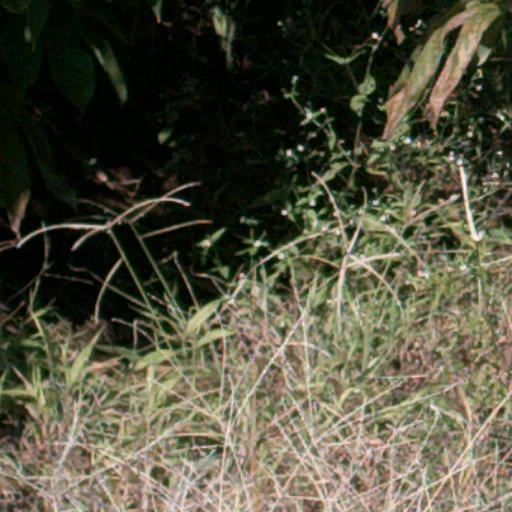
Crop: cassava